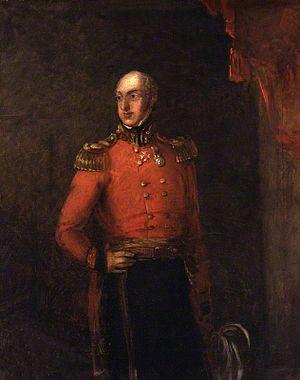
Le major-général William George Keith Elphinstone était un officier de l'armée de terre britannique, puis de celle de la Compagnie britannique des Indes orientales au cours du XIXᵉ siècle.